Bronze disease

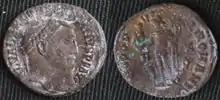
Unidentified sodium carbonate crystals (white) formed on the same Roman coin treated for bronze disease. The green masses on the coin's reverse are a copper carbonate which formed in the region where the bronze disease was most prevalent. It will be physically removed to ensure that the chlorides have also been removed prior to further conservation efforts. The photos were taken some 20 minutes after rinsing and surface drying.

Instead of rinses, electrolysis may be used, often with sodium carbonate as the electrolyte and mild or stainless steel as the anode. This converts the cuprous ions to elemental copper. Elemental copper released from the chlorides may be redeposited on the artefact as a pinkish coating. A coin may take only hours, whereas a large artefact, such as a cannon, may take months.